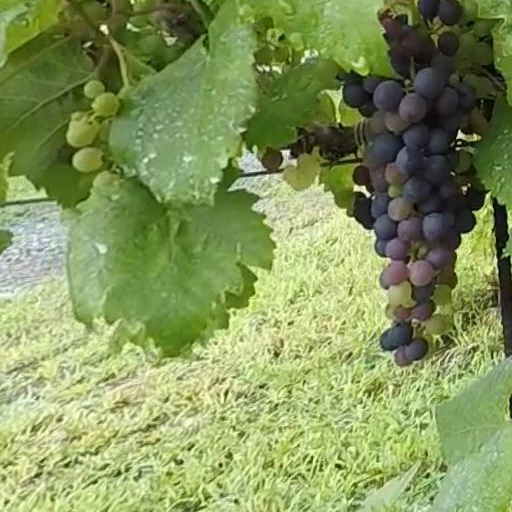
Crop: grape